Noble Guard

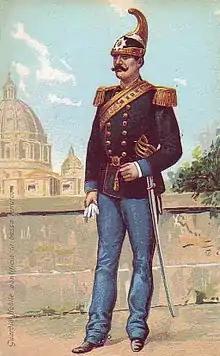
A Noble Guard in service uniform

In 1801 an agitation was started in Rome among the aristocracy to form a bodyguard for the Pope, and an address was sent to Pius VII offering their services gratuitously. In response, the Noble Guard was established on May 11, 1801.